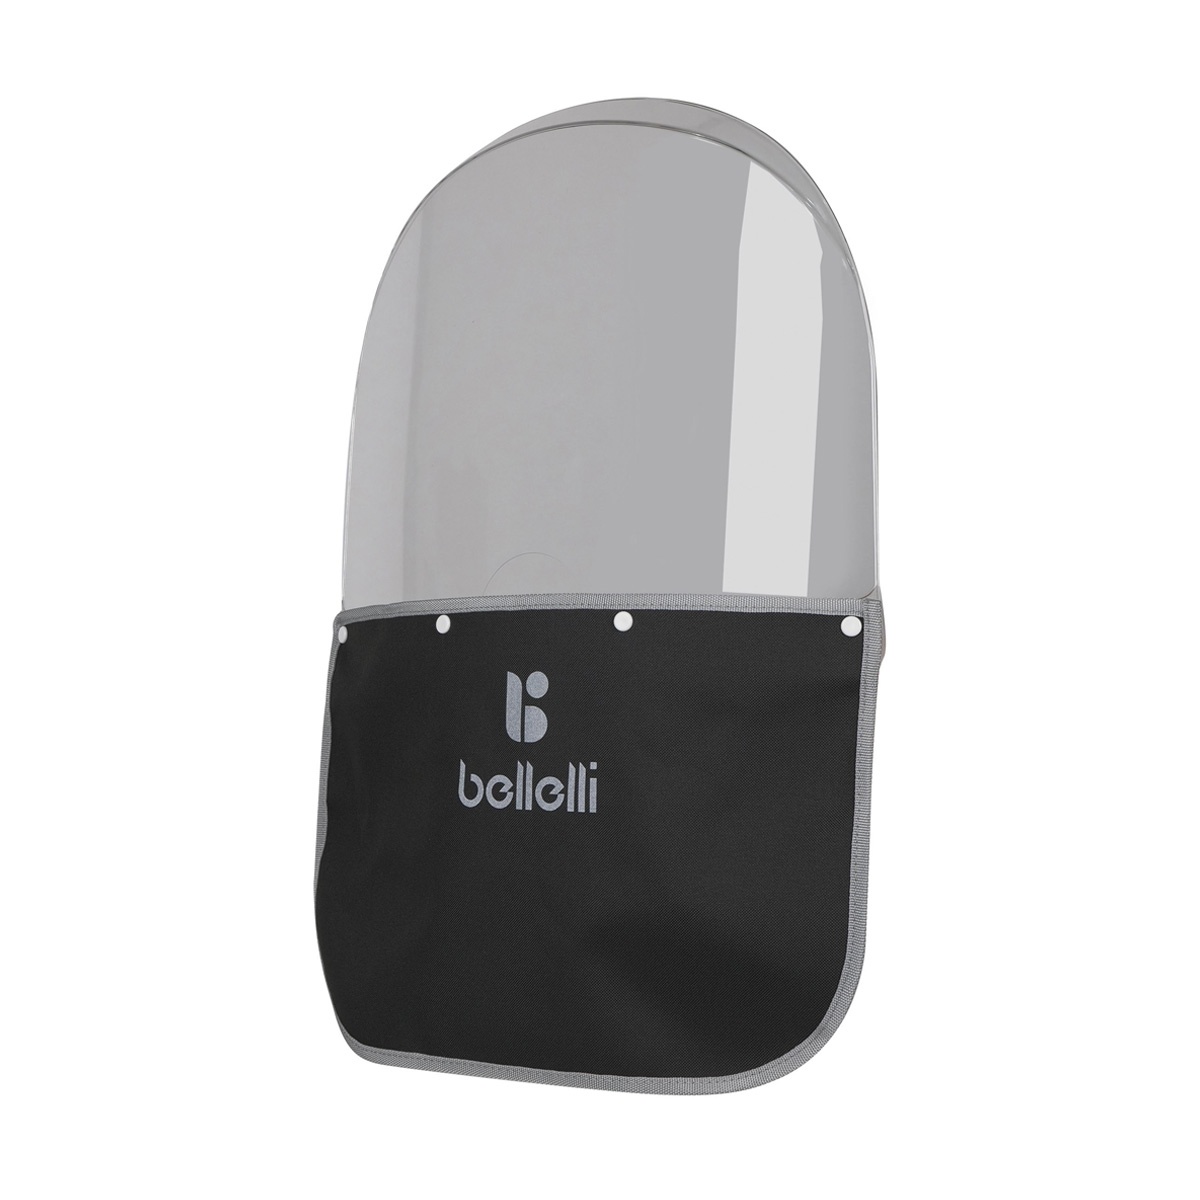
Bellelli Windscherm universeel Windbreak
Brand: Bellelli
Windbreak is het windscherm van Bellelli, ideaal voor lange fietstochten met je kind in het voorstoeltje. Het windscherm kan eenvoudig aan alle soorten sturen bevestigd worden en is ook nog eens verstelbaar in de hoogte, diepte en helling. Het Windbreak windscherm is gemaakt van transparant en onbreekbaar polycarbonaat en heeft aan de onderzijde een waterdicht schort. Naast dat het windscherm wind tegenhoud, zorgt het erg ook voor dat je kindje minder snel nat regent en geen vervelende insecten in zijn gezicht krijgt tijdens de fietsrit. Verstelbaar in hoogte, diepte en helling Gemaakt van transparant en onbreekbaar polycarbonaat Waterdicht schort aan de onderzijde
Category: Sporting Goods > Outdoor Recreation > Cycling > Bicycle Accessories > Bicycle Trainers > Wind Bicycle Trainers